Slavery in colonial Spanish America

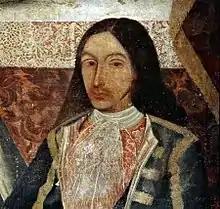
The Spanish Amaro Pargo, who was one of the most famous privateers of the Golden Age of Piracy, participated in the African slave trade in Hispanic America.

In 1501, Spanish colonists began importing enslaved Africans from the Iberian Peninsula to their Santo Domingo colony on the island of Hispaniola. These first Africans, who had been enslaved in Europe before crossing the Atlantic, may have spoken Spanish and perhaps were even Christians. About 17 of them started in the copper mines, and about a hundred were sent to extract gold. As Old World diseases decimated Caribbean indigenous populations in the first decades of the 1500s, enslaved Africans ("bozales") gradually replaced their labor, but they also mingled and joined with indigenous groups in flights to freedom, creating mixed-race maroon communities in all the islands where Europeans had established chattel slavery.